Liaoning Normal University

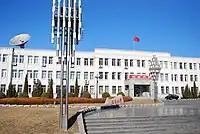
LNU's Main Building

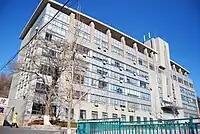
LNU-MSU College of International Business

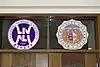
The logos of LNU and MSU

Liaoning Normal University (LNU) in Dalian, Liaoning Province, China is a comprehensive university with an emphasis on teacher training. It has the largest teacher college in Liaoning Province.